Marko Natlačen

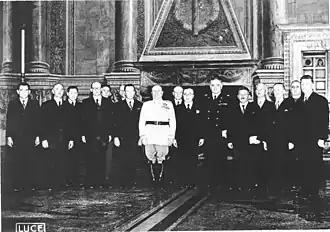
Marko Natlačen, meeting with Mussolini in Rome, June 8, 1941 (Natlačen, with mustache is to the right of Fascist Commissar of Ljubljana Province, Emilio Grazioli)

He initially accepted a position on the Fascist-established advisory council for the Province of Ljubljana, and on June 8 led a delegation to meet with Mussolini in Rome, after which he wrote Mussolini another letter expressing "complete loyalty". But he resigned later that year since he saw the Italians were not interested even in any advice from the council and his opposition to the Italian authorities and their unlawful treatment of people in the Province of Ljubljana. Together with the Albert Kramer of the Liberal Party, he helped draft the London Points in October 1941, which stated that the goals of Slovene prewar parties was the renewal of the Kingdom of Yugoslavia, and designated the Chetnik army of Draža Mihailović as the only legal force, while all others, including the Partisans, were declared treasonous.